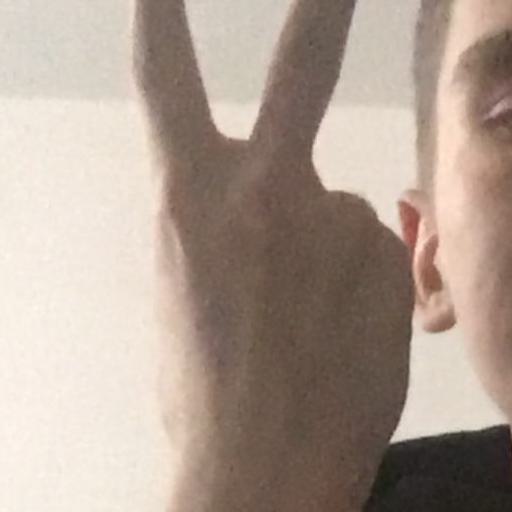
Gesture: peace_inverted